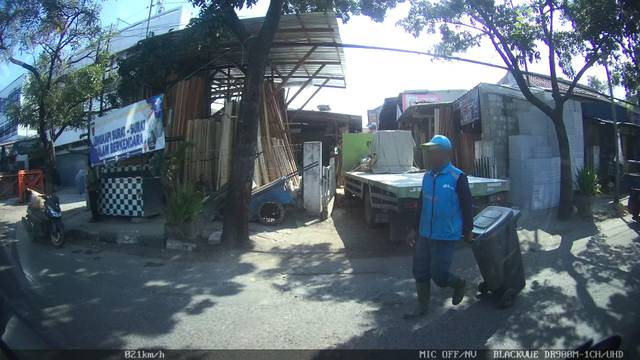
Region: Indonesia
Coordinates: -6.902, 107.66